Answer in natural language. How many ShelvingUnits are visible in the scene? Choose between the following options: 4, 0, 2, 3 or 1
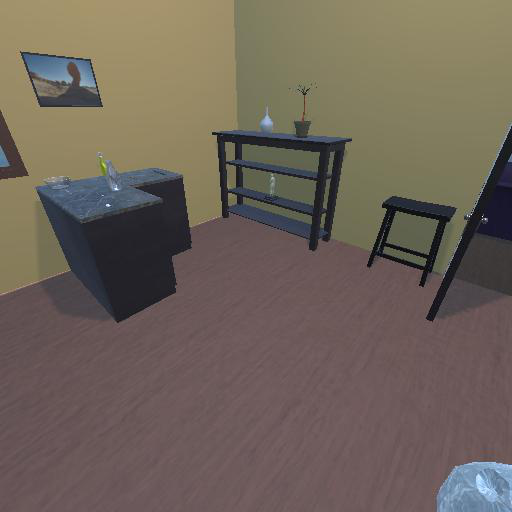
<answer>1</answer>